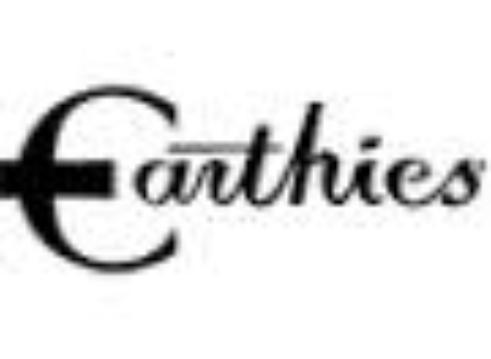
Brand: Earthies
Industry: Clothes